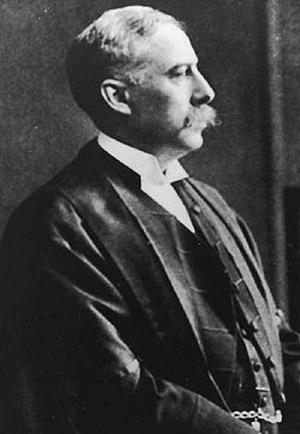
Albert Malouin est un avocat, homme politique et juge québécois. Il fut député à la Chambre des communes et juge de la Cour supérieure du Québec et de la Cour suprême du Canada.